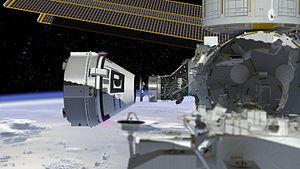
Le Boeing CST-100 Starliner est un véhicule spatial développé par la société Boeing pour le compte de l'agence spatiale américaine, la NASA, pour effectuer la relève des équipages de la Station spatiale internationale. Le véhicule est capable de transporter un équipage de sept astronautes en orbite terrestre basse. CST-100 Starliner est l'un des deux véhicules développés en réponse à l'appel d'offres du programme Commercial Crew Development lancé en 2010 ; celui-ci a pour objectif de reprendre les missions assurées provisoirement par les véhicules russes Soyouz à la suite du retrait de la navette spatiale américaine en 2011.